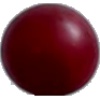
Label: Cherry Wax Red 1